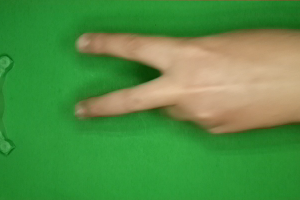
Label: scissors